Year One (film)

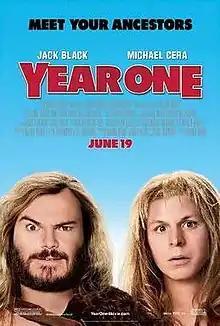
Theatrical release poster

Year One is a 2009 American adventure comedy film directed by Harold Ramis, produced by Ramis, Judd Apatow, and Clayton Townsend, written by Ramis, Gene Stupnitsky, and Lee Eisenberg, and stars Jack Black, and Michael Cera in lead roles, alongside an ensemble supporting cast including Oliver Platt, David Cross, Christopher Mintz-Plasse, Vinnie Jones, Juno Temple, June Diane Raphael, Olivia Wilde, Bill Hader, and Hank Azaria. A parody on the book of Genesis, the plot follows two tribesmen who travel to the city of Sodom to save their love interests after being banished from their tribe. Problems quickly emerge during their journey, as they encounter several biblical figures along the way.